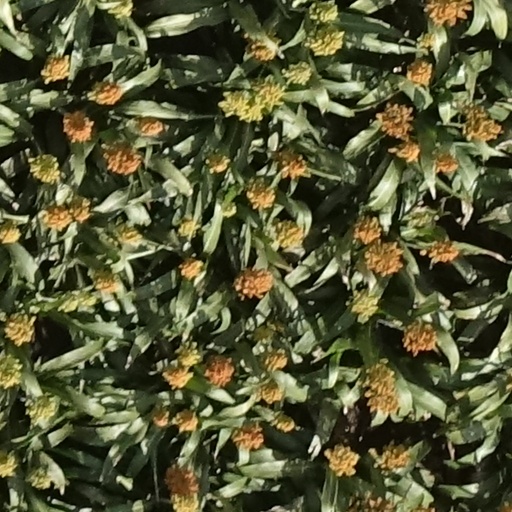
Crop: sorghum